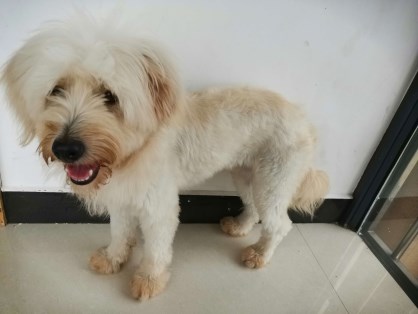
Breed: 2925-n000114-toy_poodle